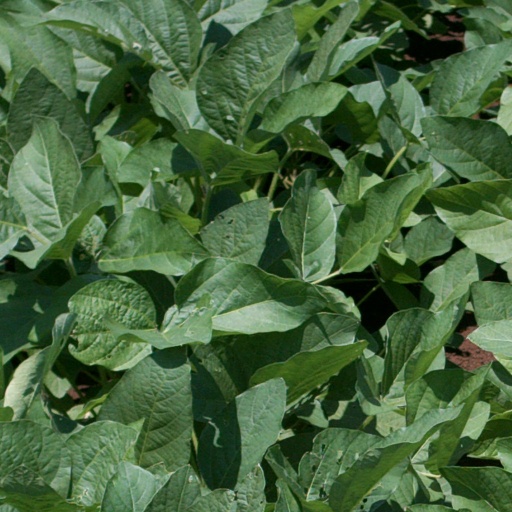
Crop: soybean